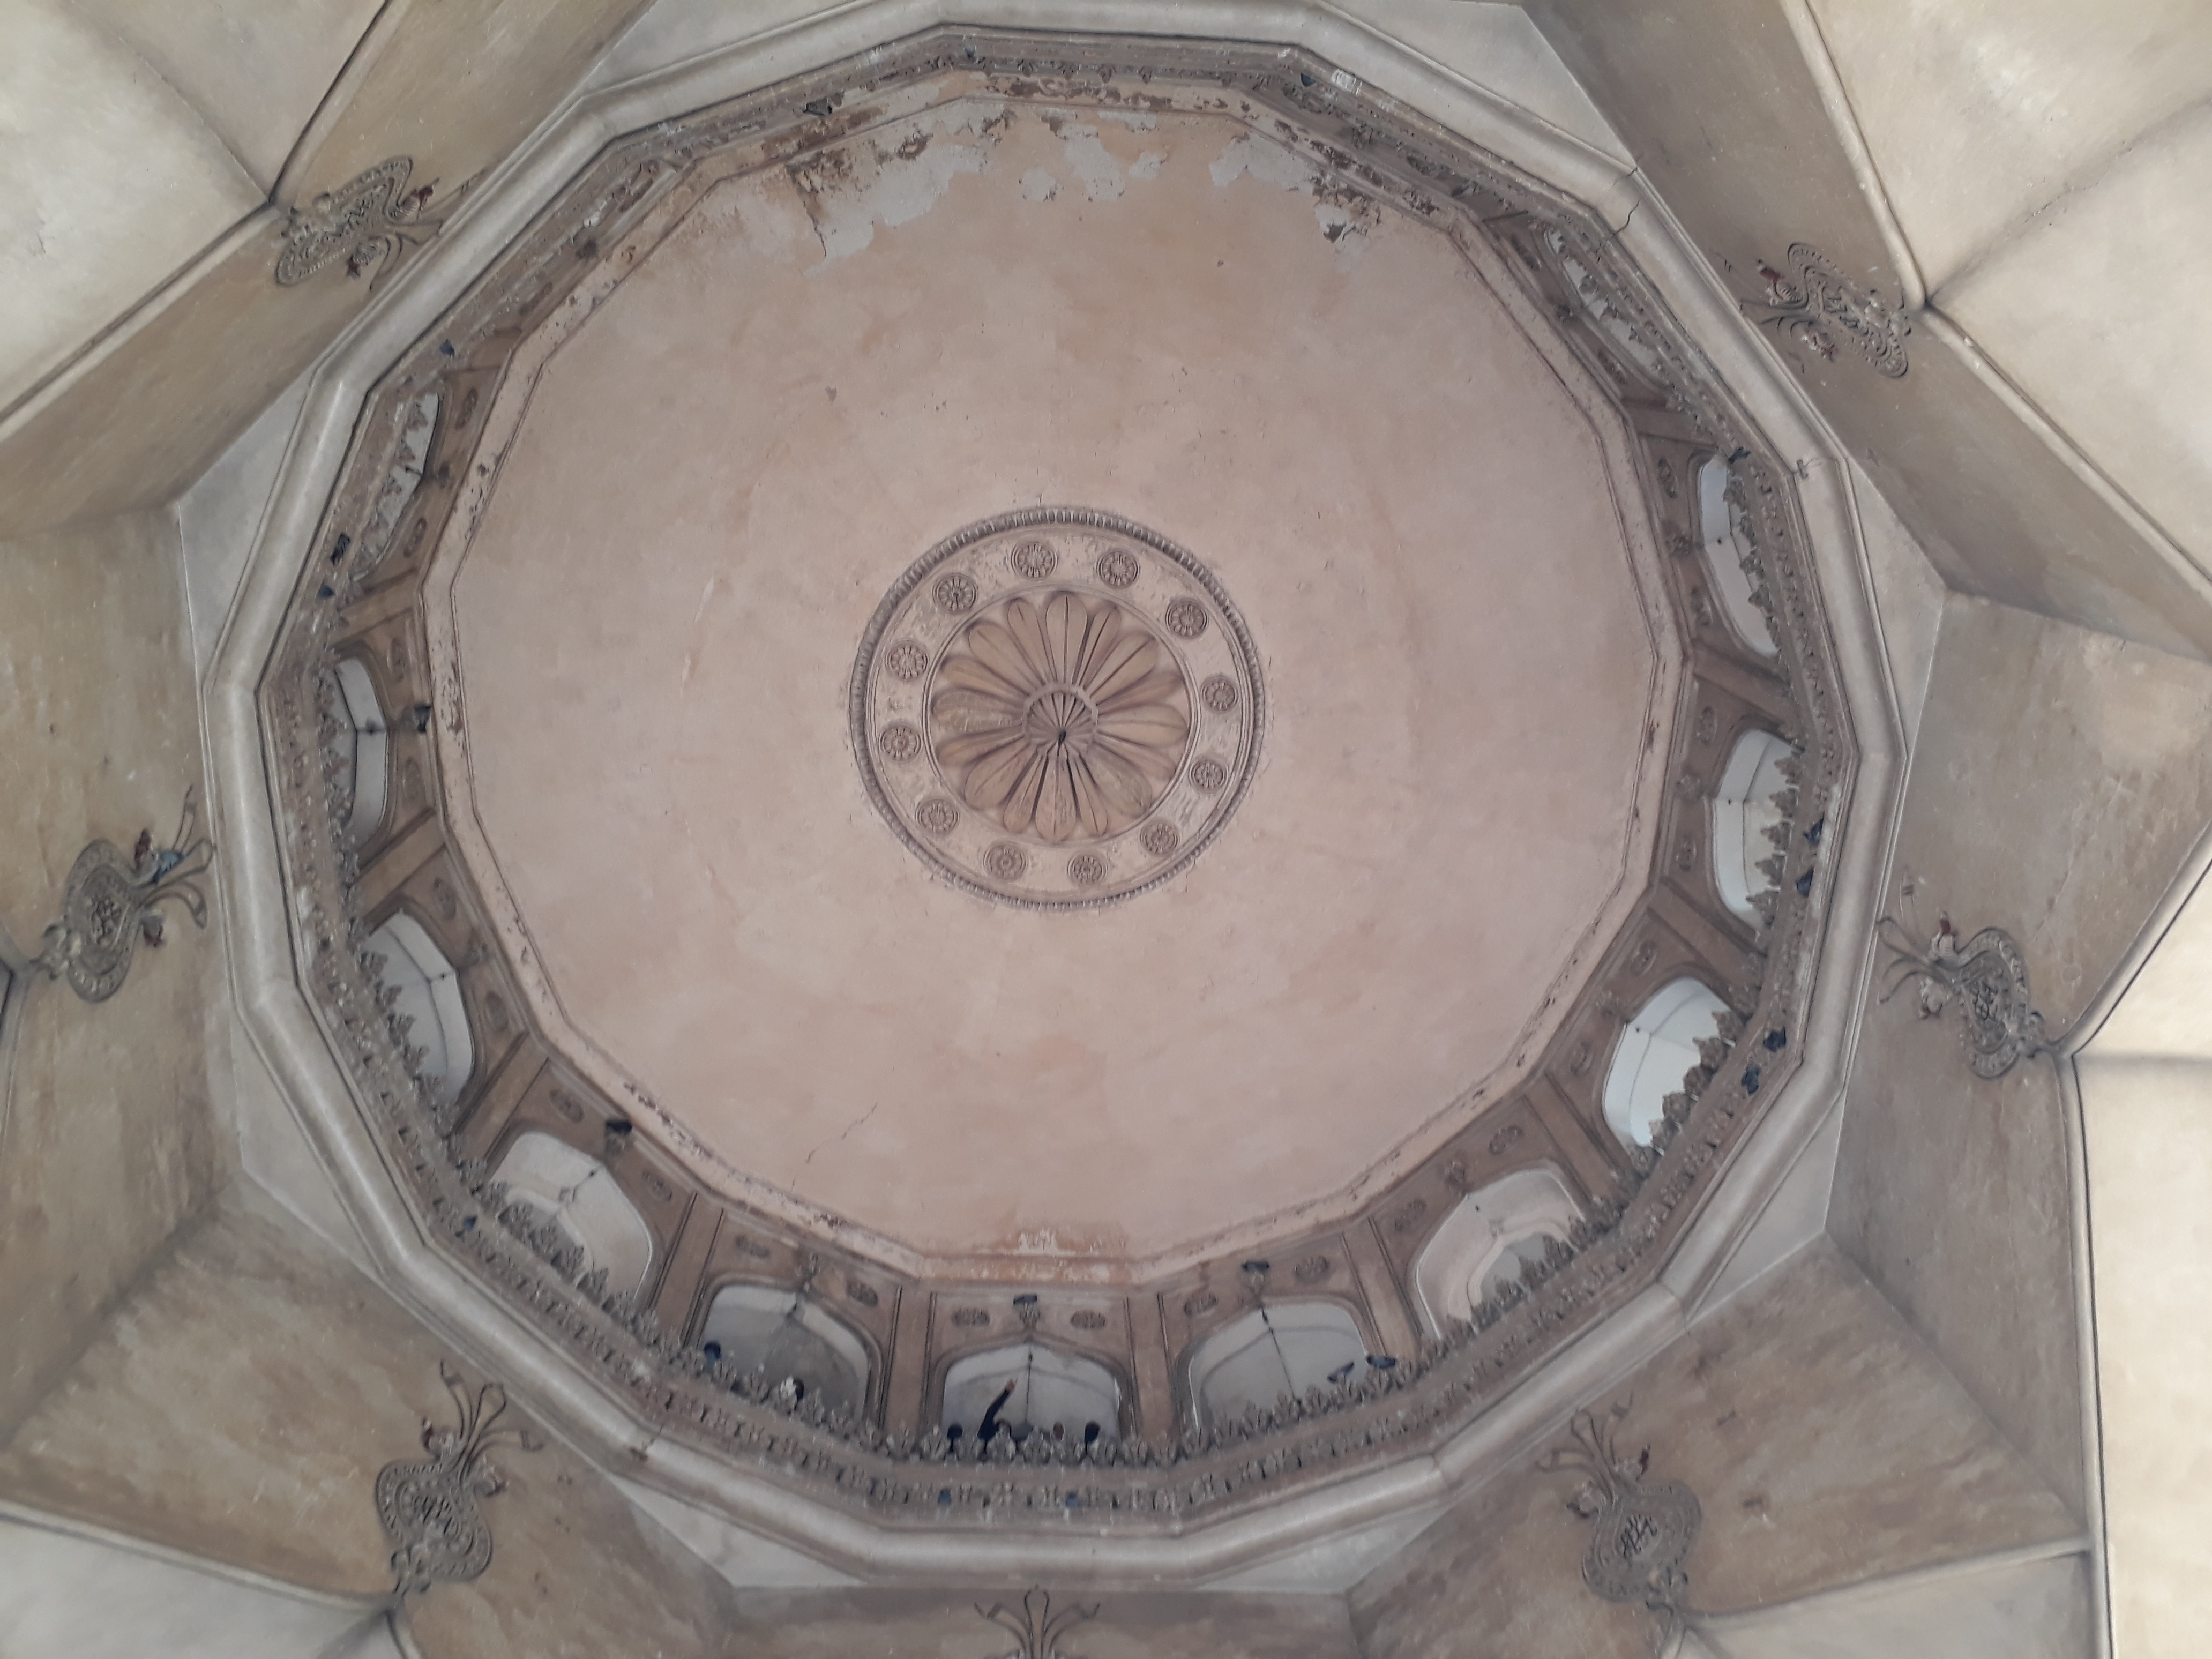
hyderabad, telangana, minar, top view, dome, ceiling, building, daylighting, plaster, circle